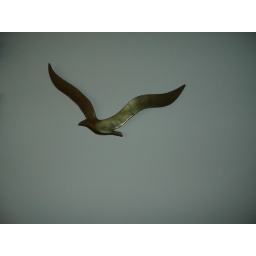
A gold bird flies over my mom's bed all the time.